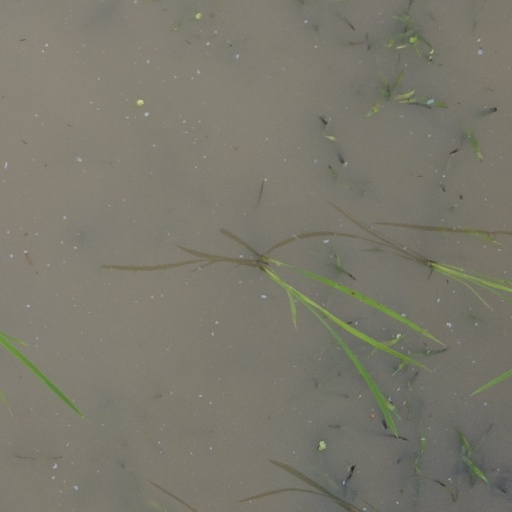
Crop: rice